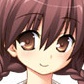
Portrait style: Anime Portrait